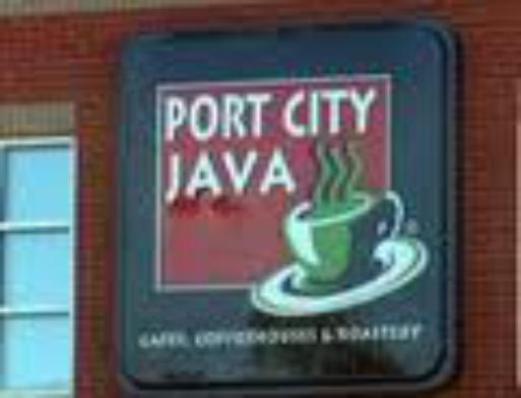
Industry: Food